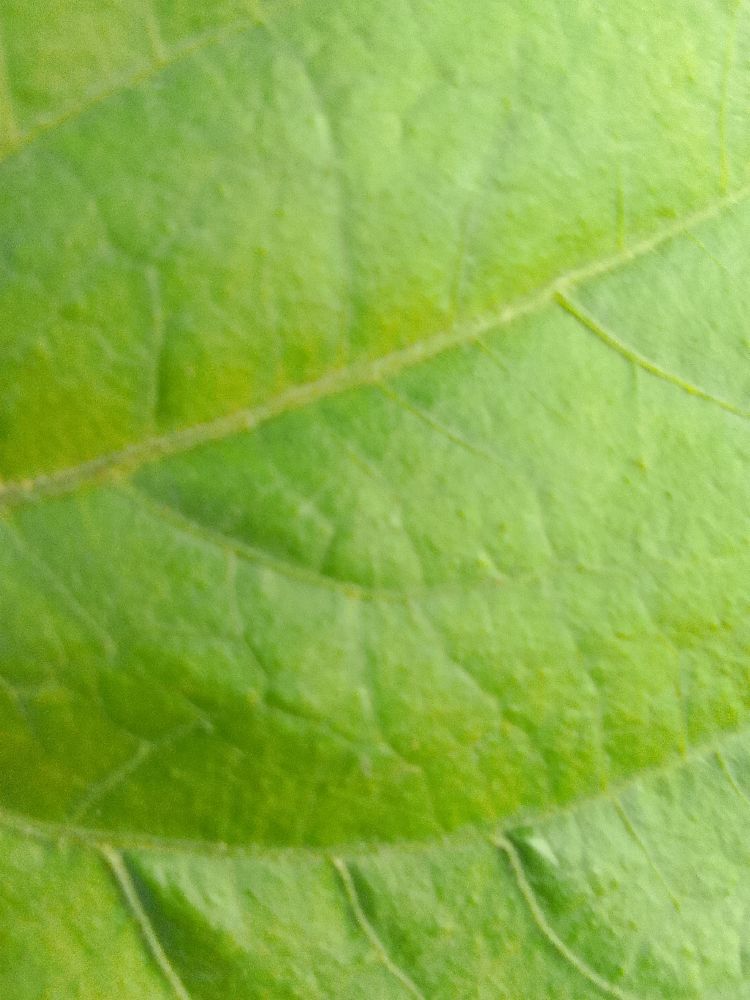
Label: healthy